Motala longwave transmitter

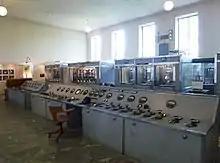
Marconi Company transmitter equipment, used 1935–1962

The Motala longwave transmitter is a longwave broadcasting station, established in 1927 in Motala, Sweden. Its aerial is of the T-type spun between two free standing steel framework towers, which still exist today. The transmitter was in service until 1962, when the new Orlunda longwave transmitter went in service. In 1991 Sveriges Radio AB shut down the Orlunda longwave transmitter. Since 1977, the Swedish Broadcasting Museum is co-located at the Motala longwave transmitter building, from which sometimes transmissions with low power in the longwave range take place. These transmissions may not be received well from abroad.